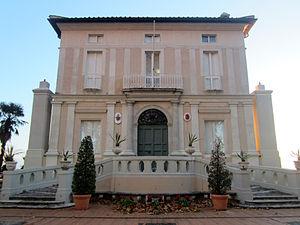
Depuis le 4 mai 2017 et l'établissement de relations diplomatiques avec l'Union du Myanmar, le Saint-Siège entretient des relations diplomatiques bilatérales avec 183 pays.